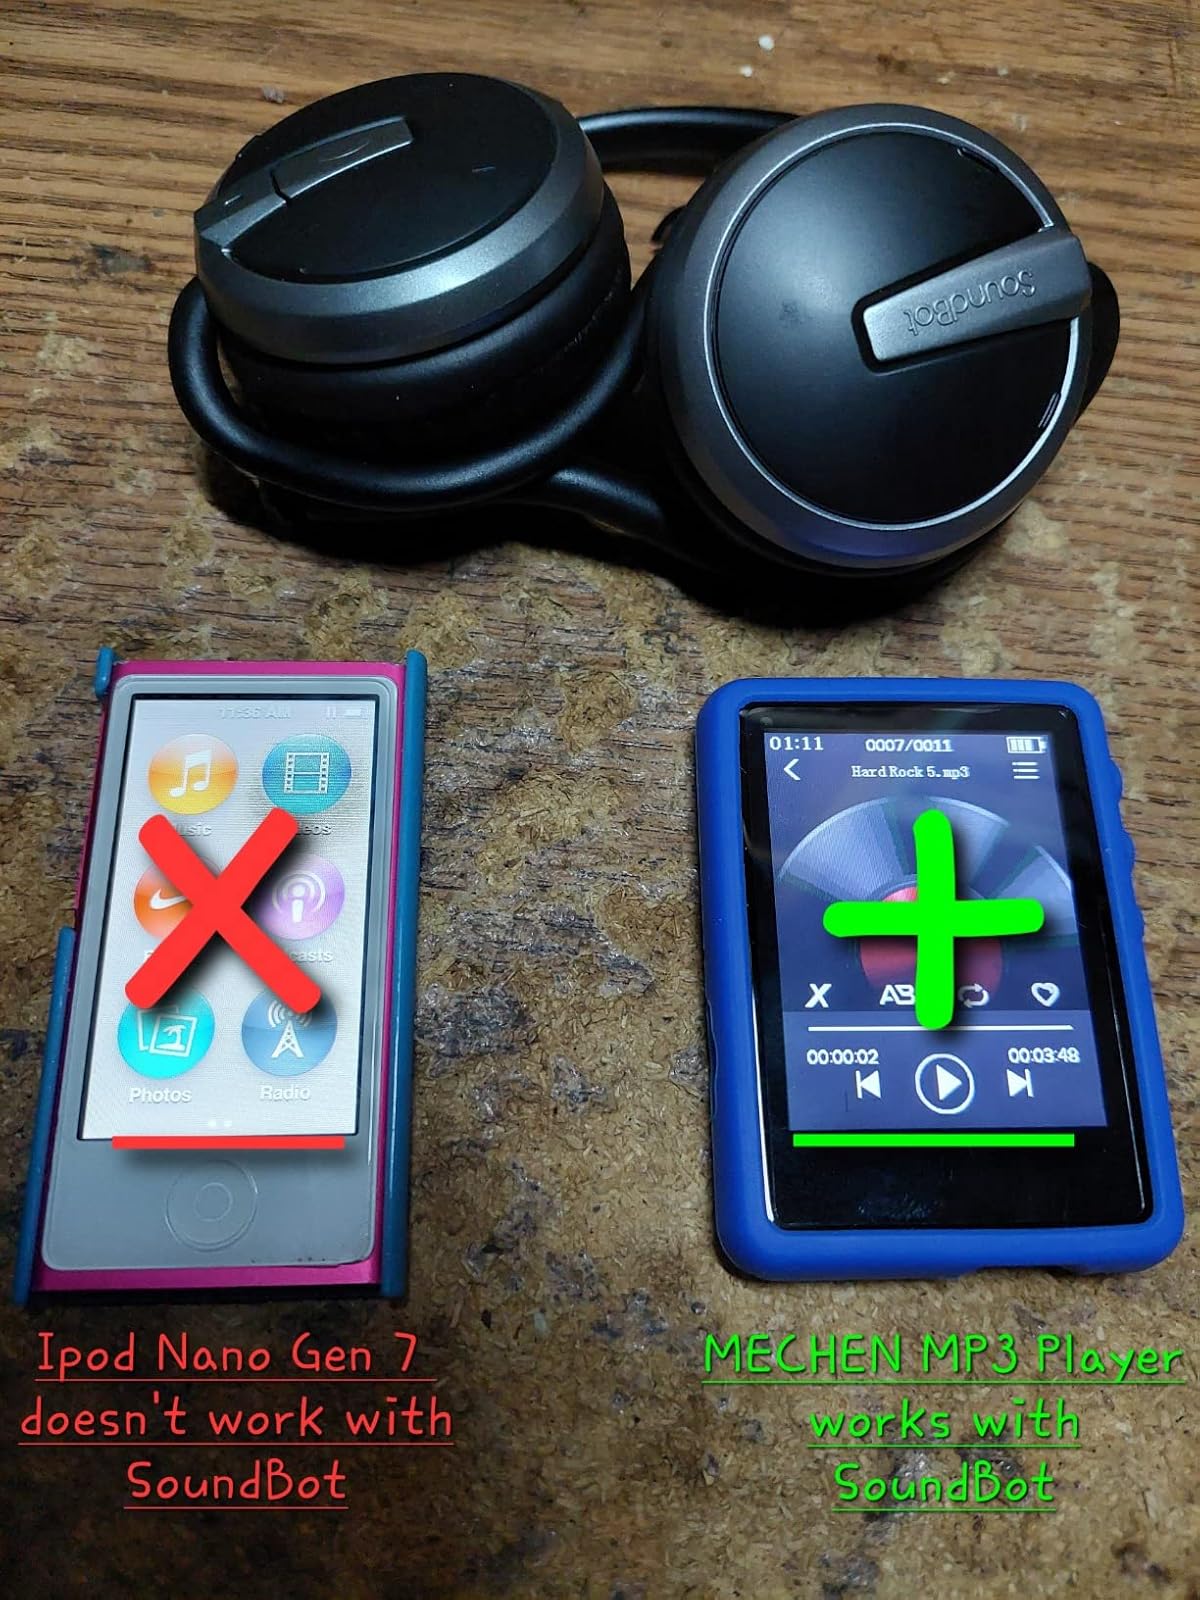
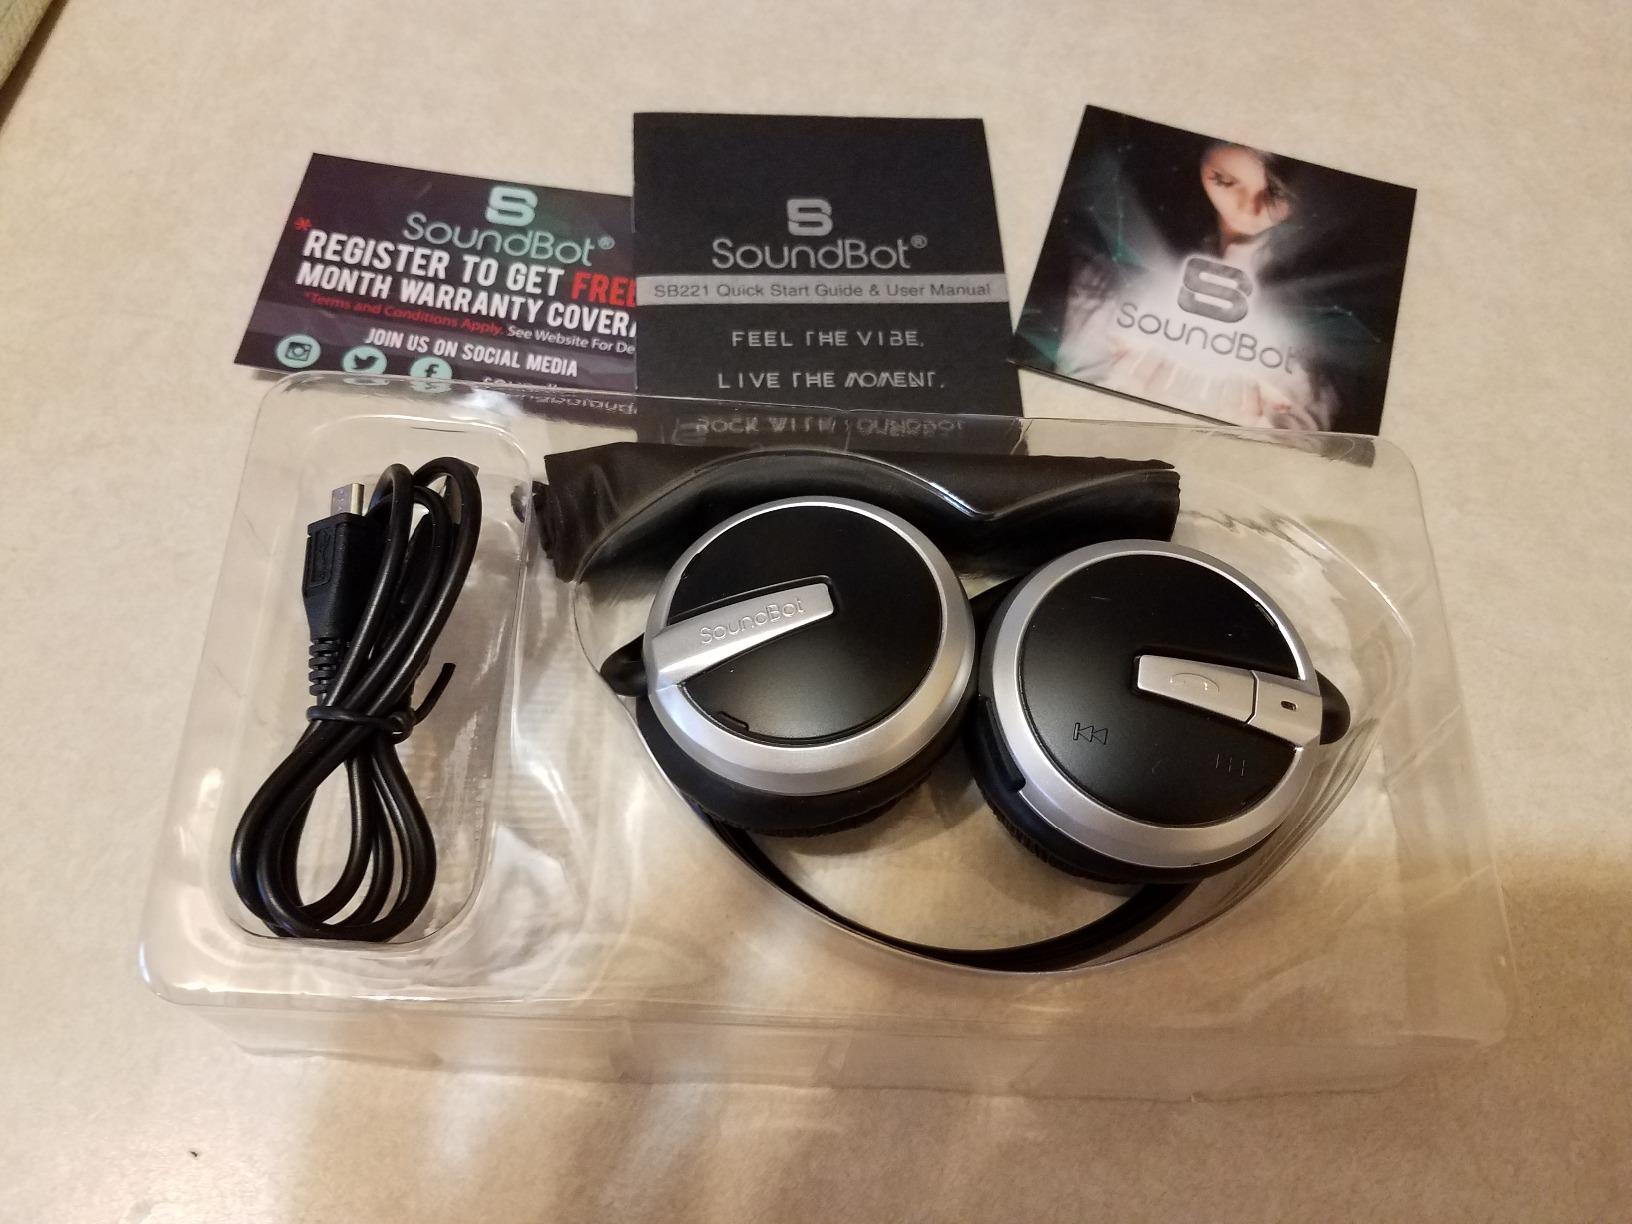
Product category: headphones
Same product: yes